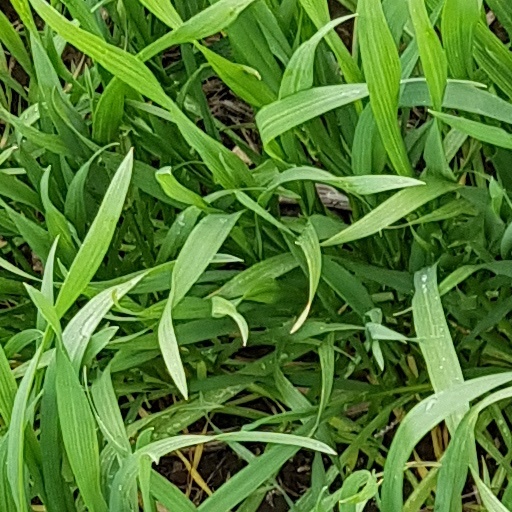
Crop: wheat